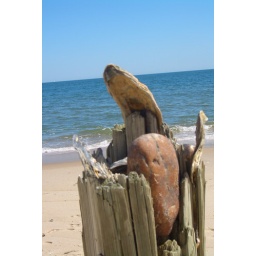
rocks in some wood on the beach